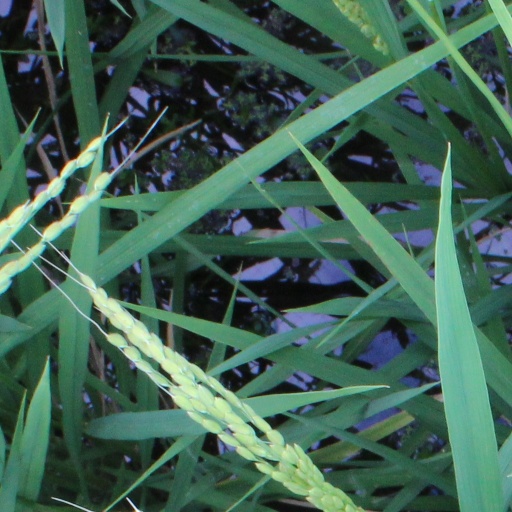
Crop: rice